Oti Uttam

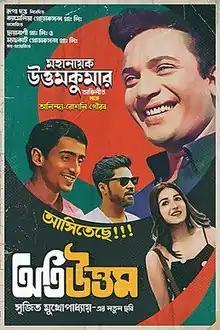

Oti Uttam is a 2024 Indian Bengali-language fantasy romantic comedy film written, co-produced and directed by Srijit Mukherji under Camellia Productions and Matchcut Productions. Veteran Bengali actor Uttam Kumar appears in the screen through Visual effects from his existing clippings from his various films. His character was built by the scenes of his 56 existing old movies.